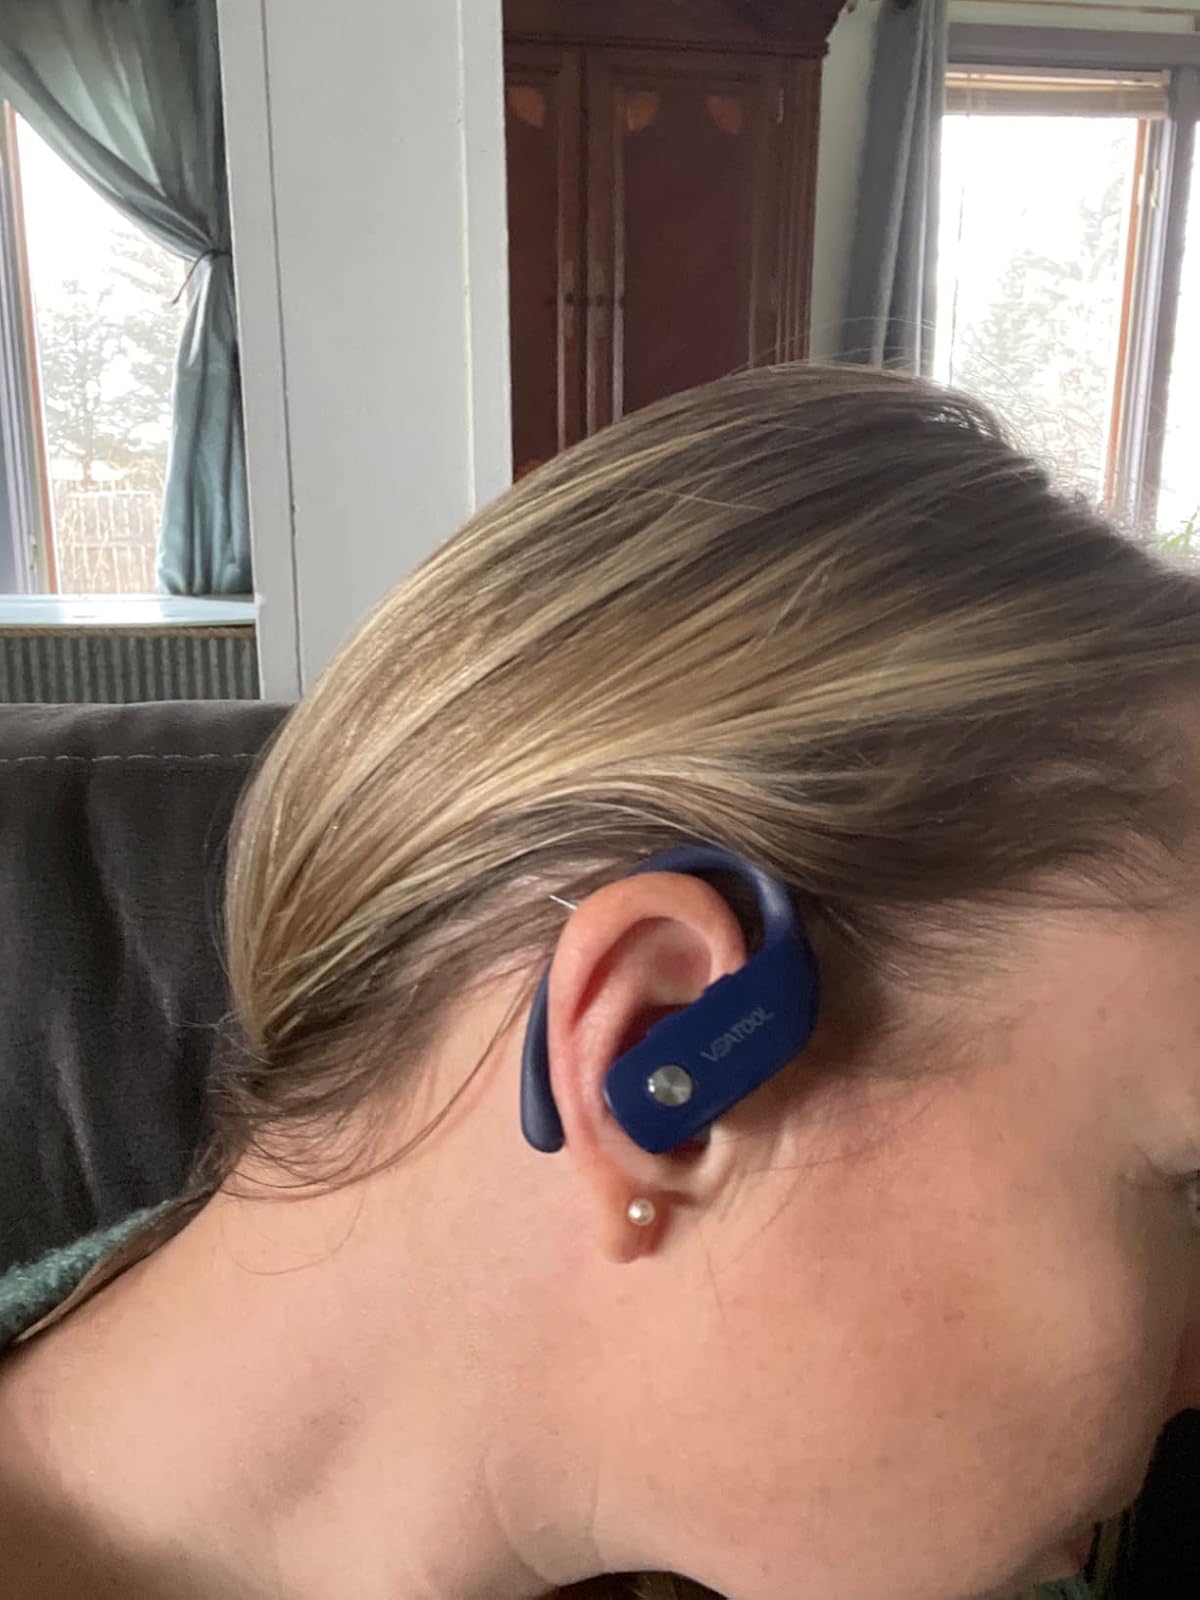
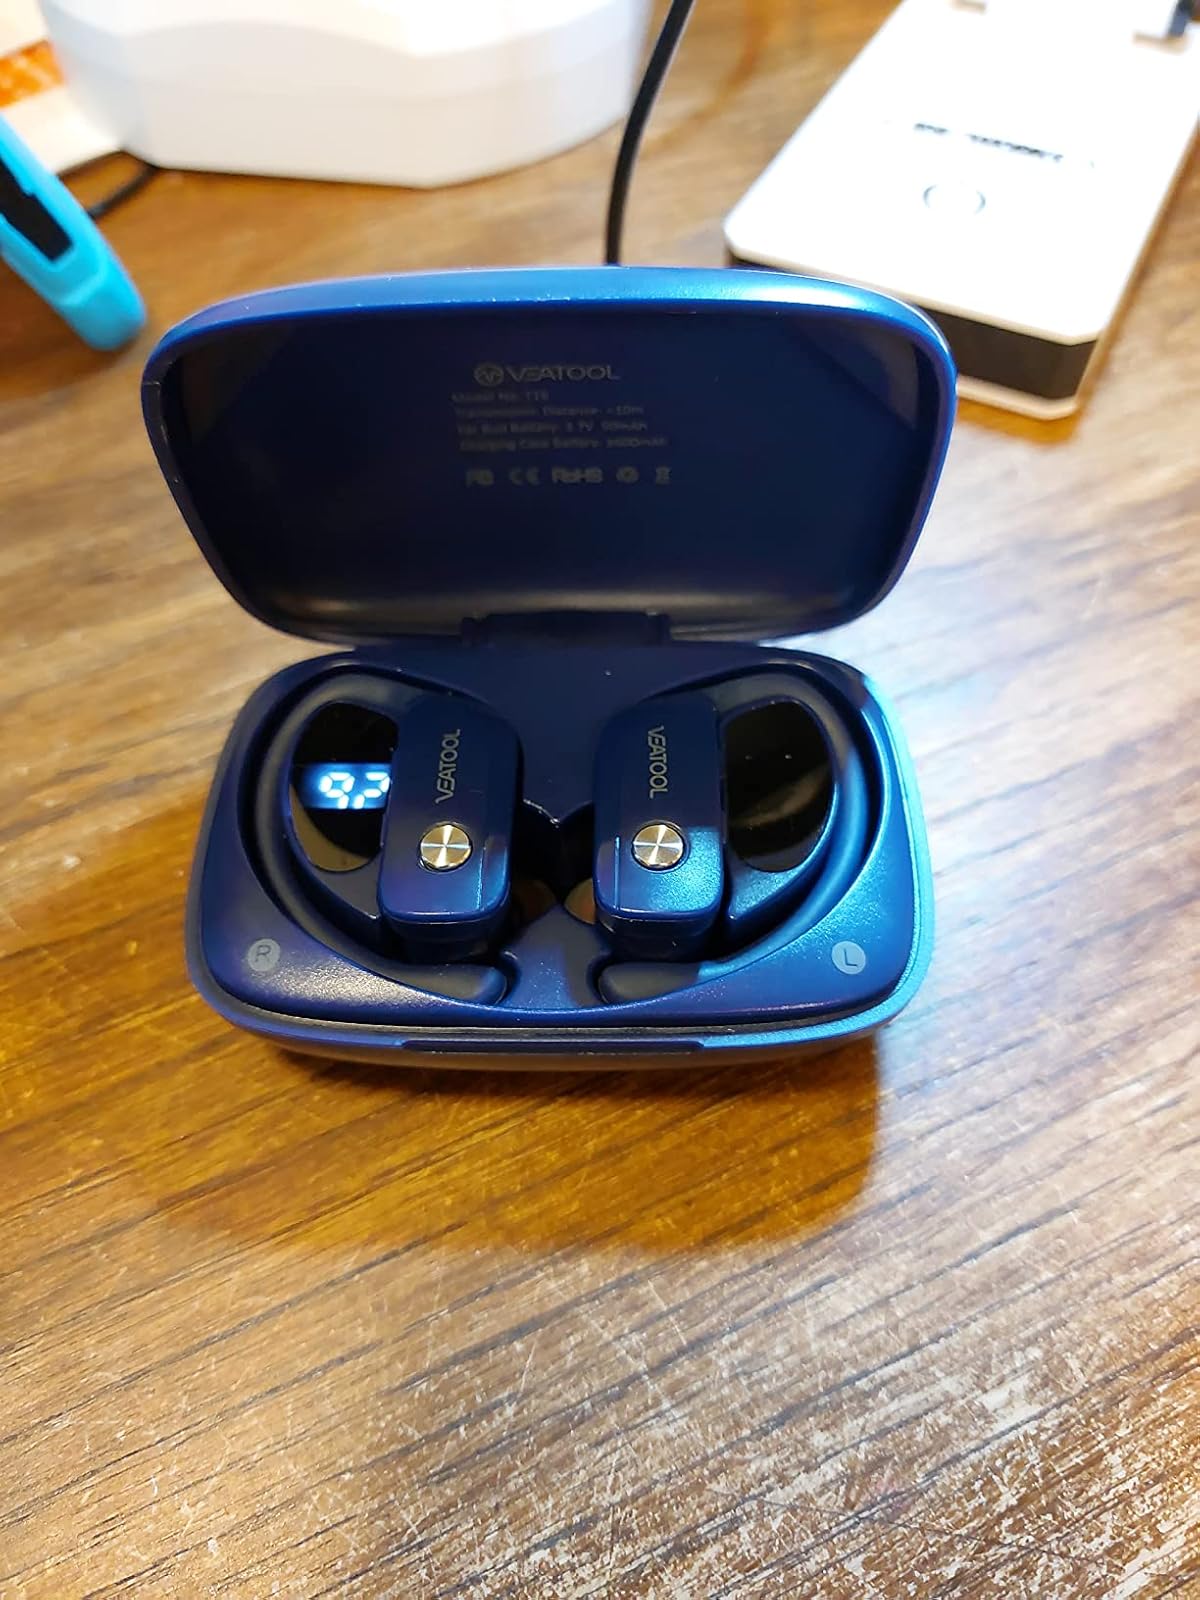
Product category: earbuds
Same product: yes